Battle of Kitcheners' Wood

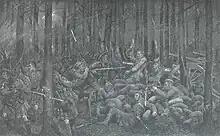
Depiction of the Battle of Kitcheners' Wood

The Battle of Kitcheners' Wood was fought during World War I during the Second Battle of Ypres.